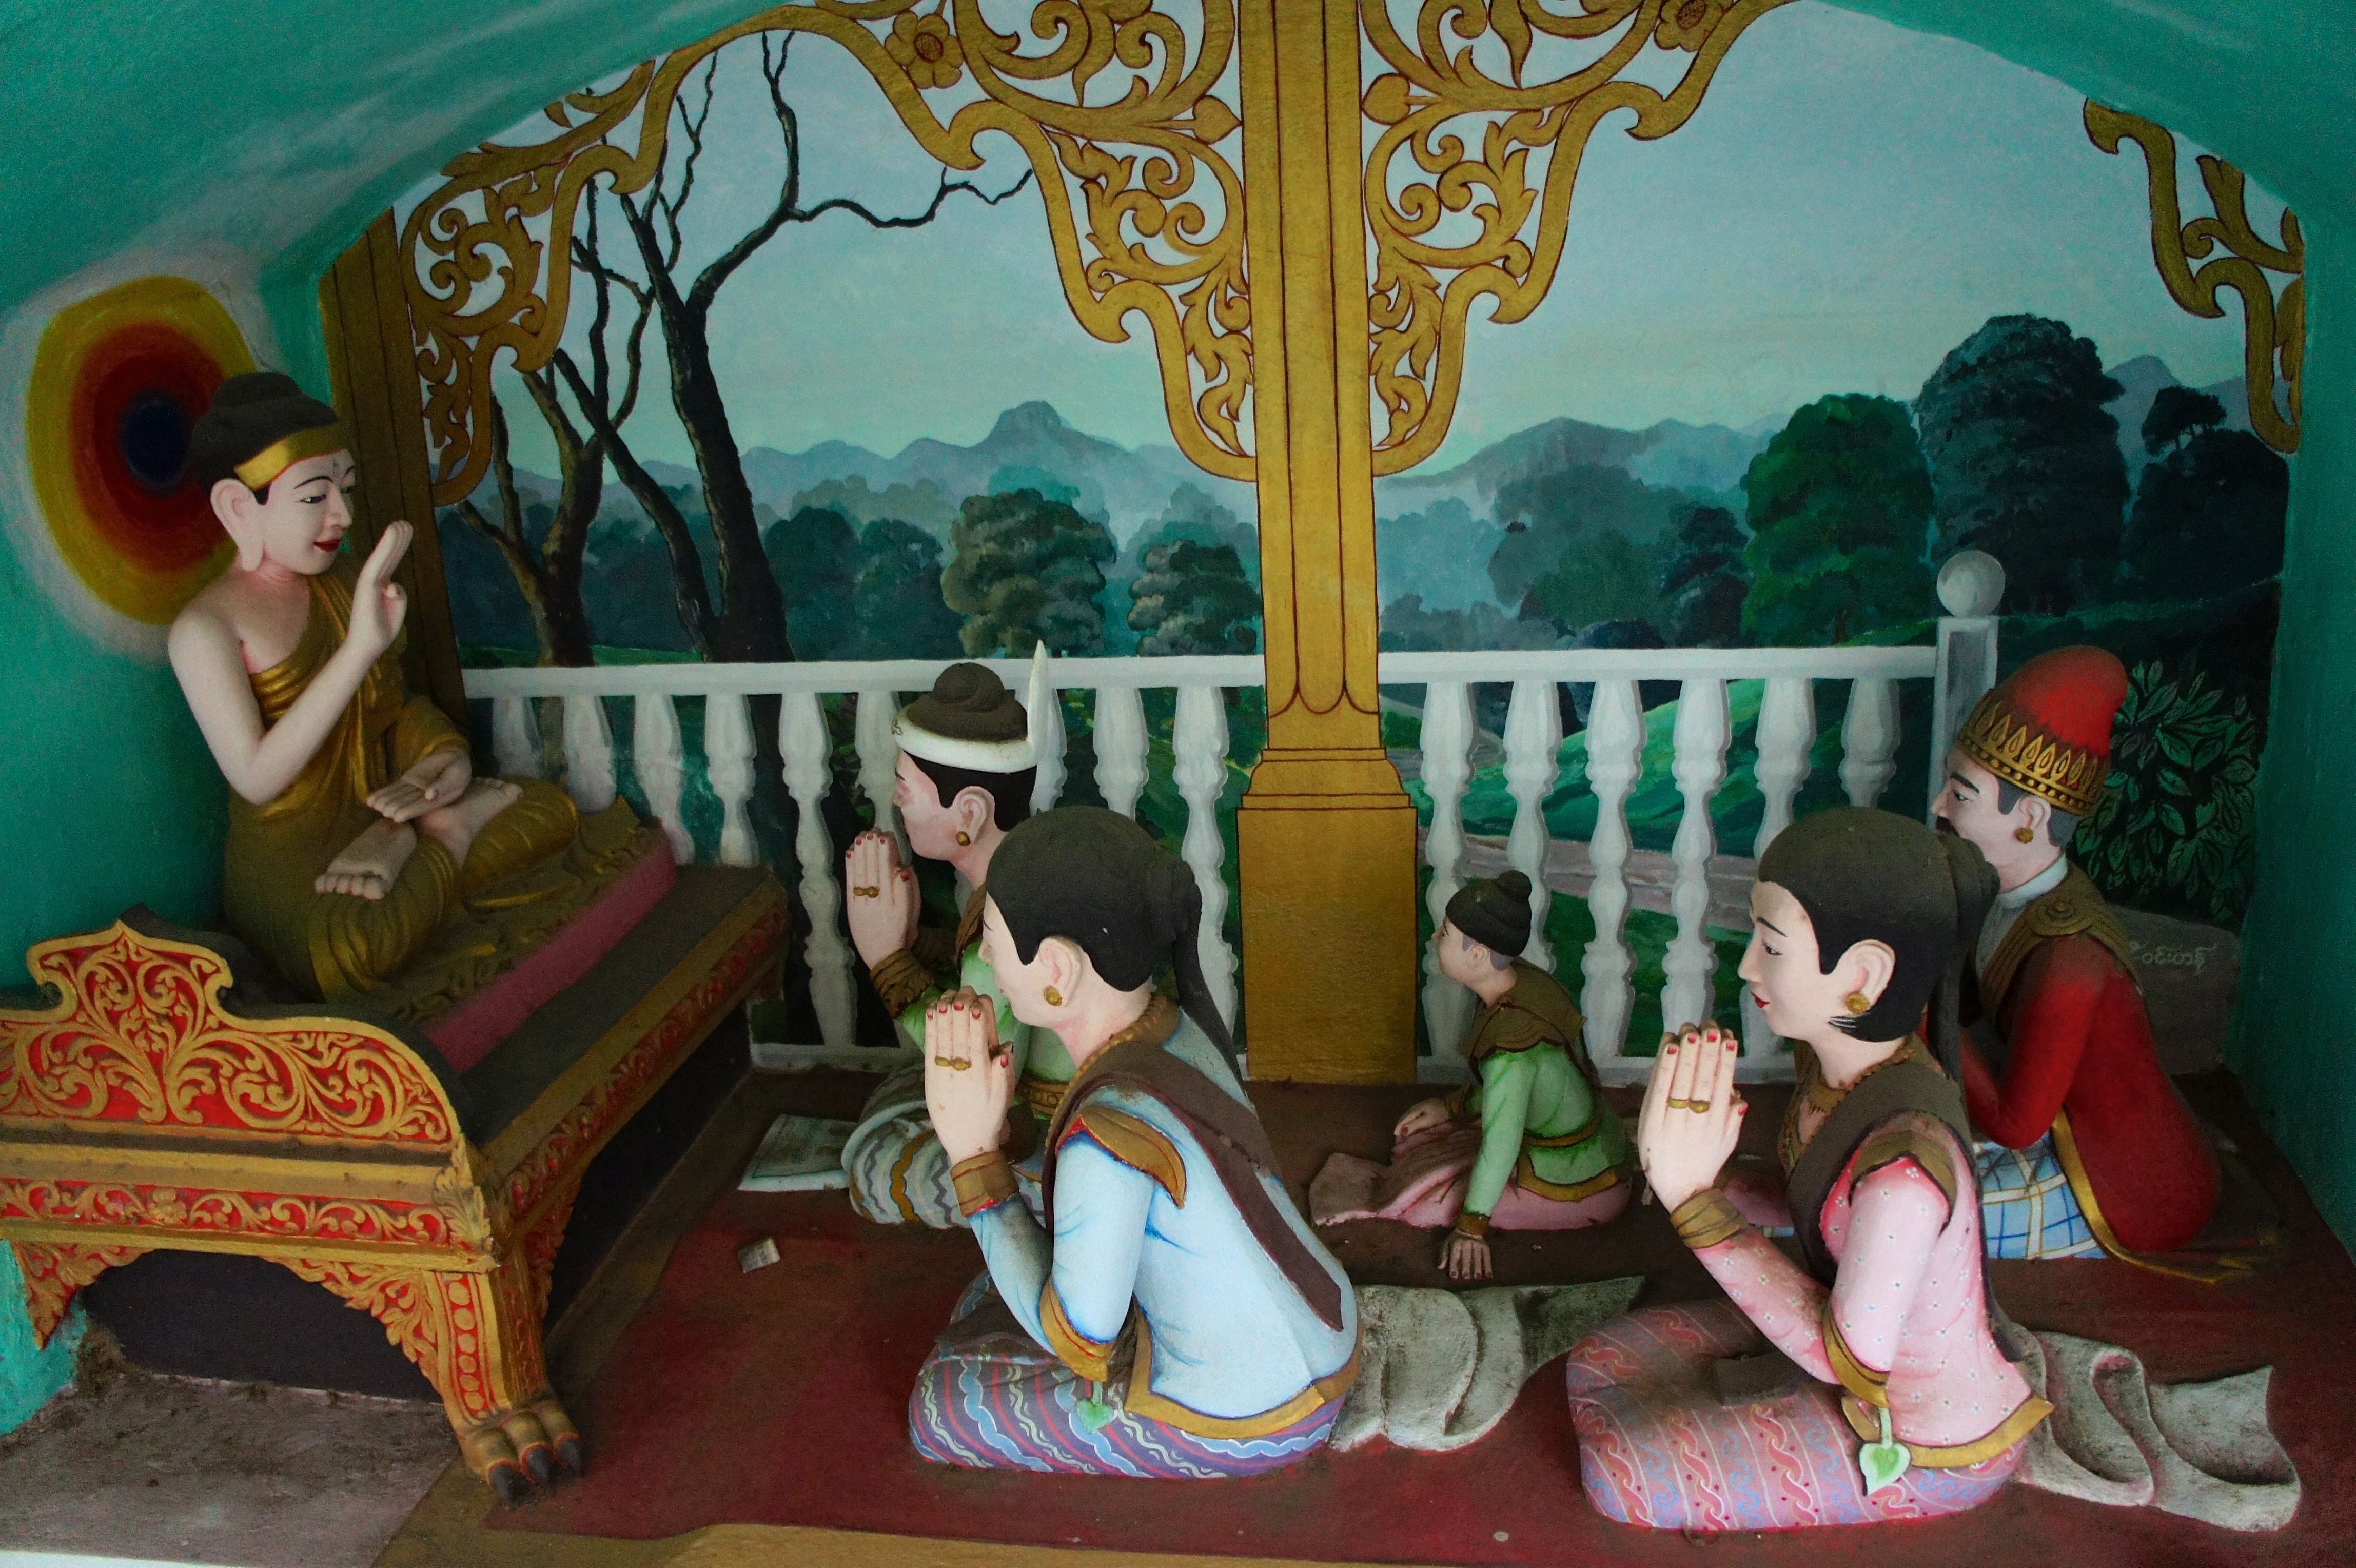
play, amusement park, park, buddhism, pray, sculpture, resort, mural, screenshot, sermon, believers, amusement ride